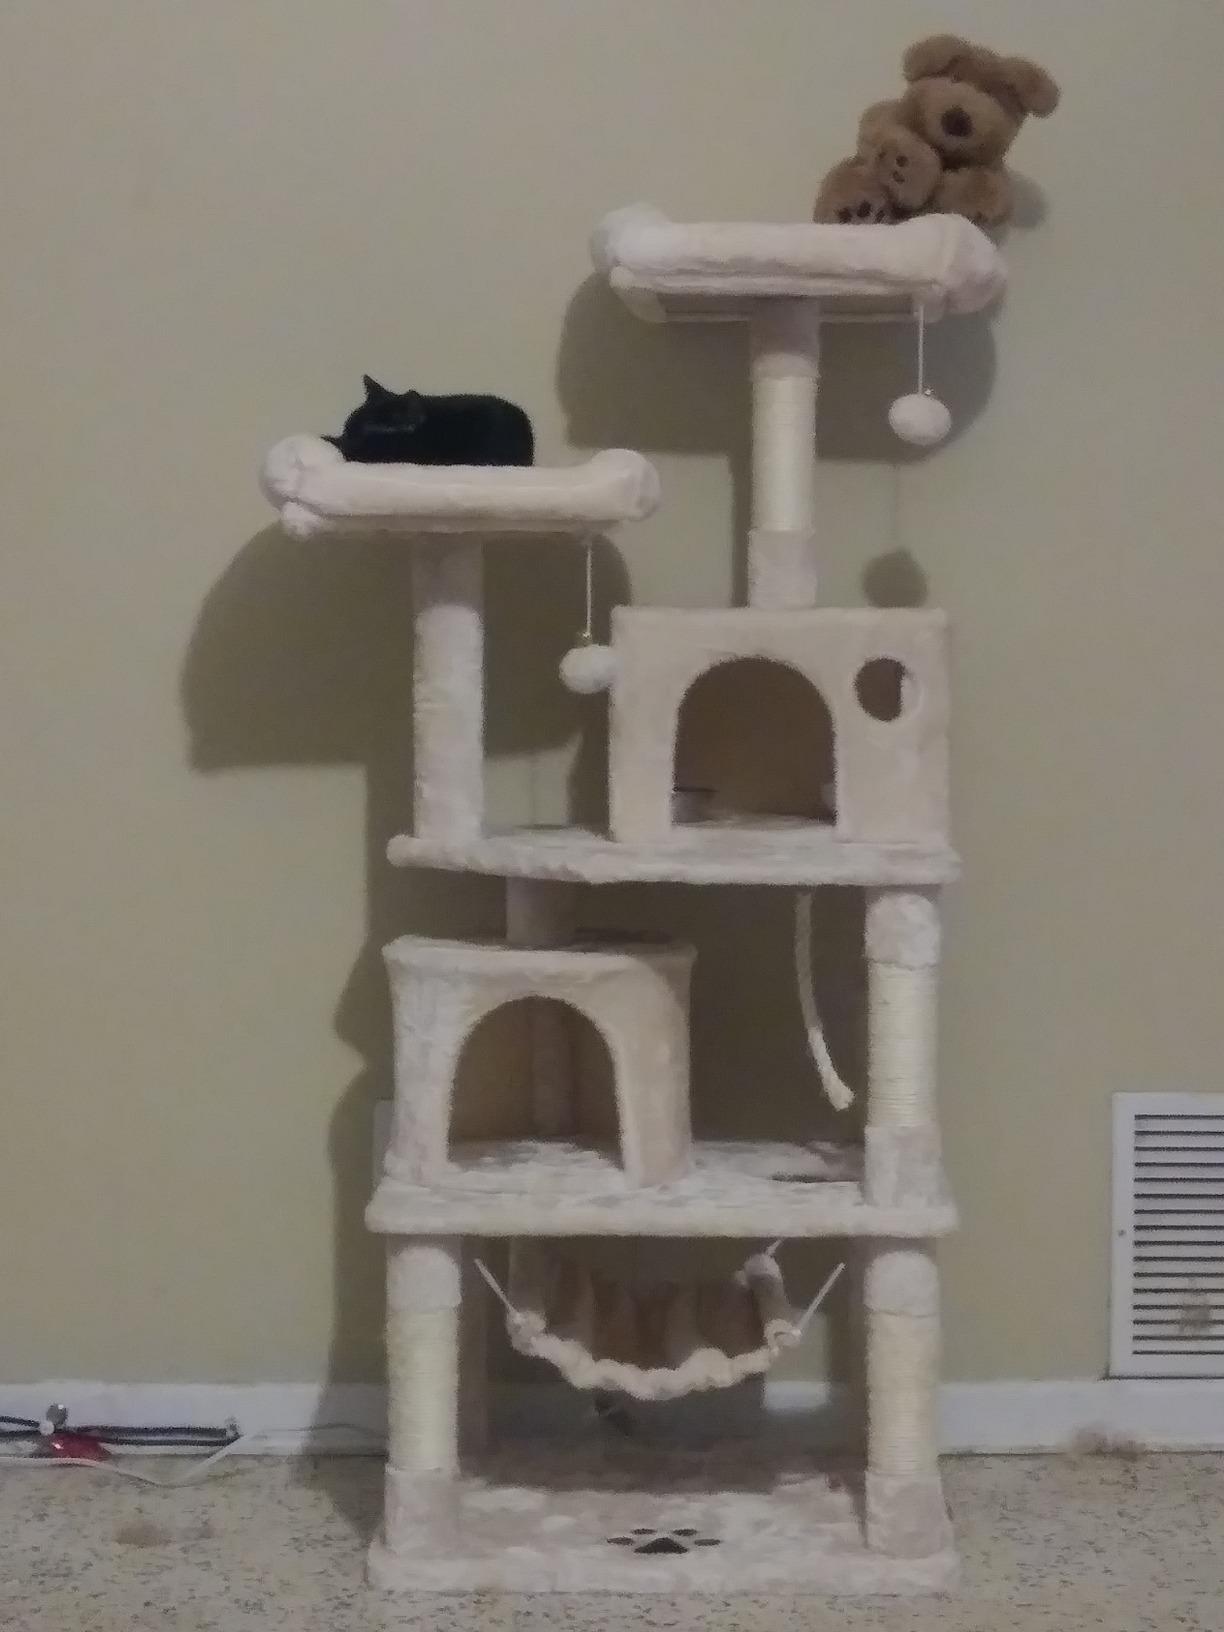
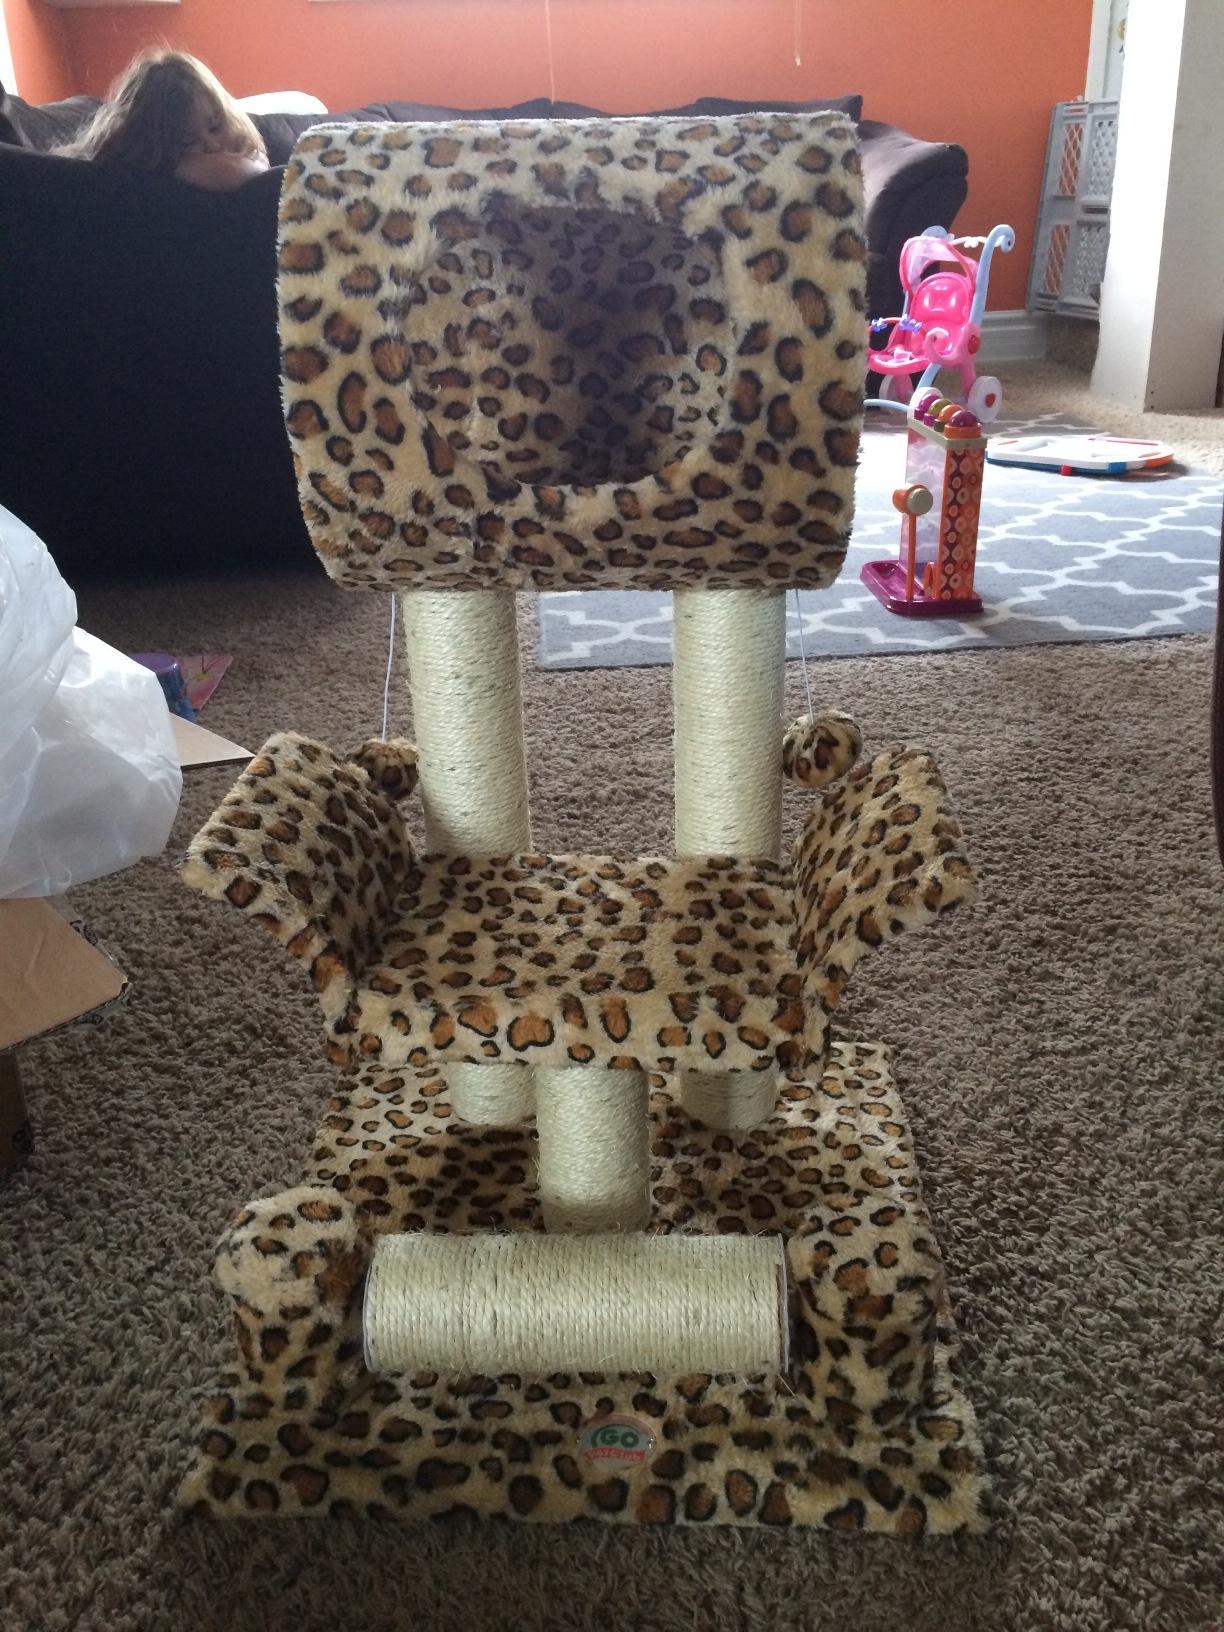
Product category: items_cat tree
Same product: no